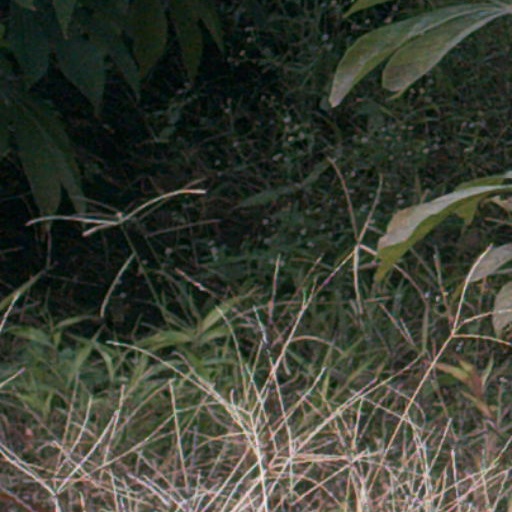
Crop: cassava